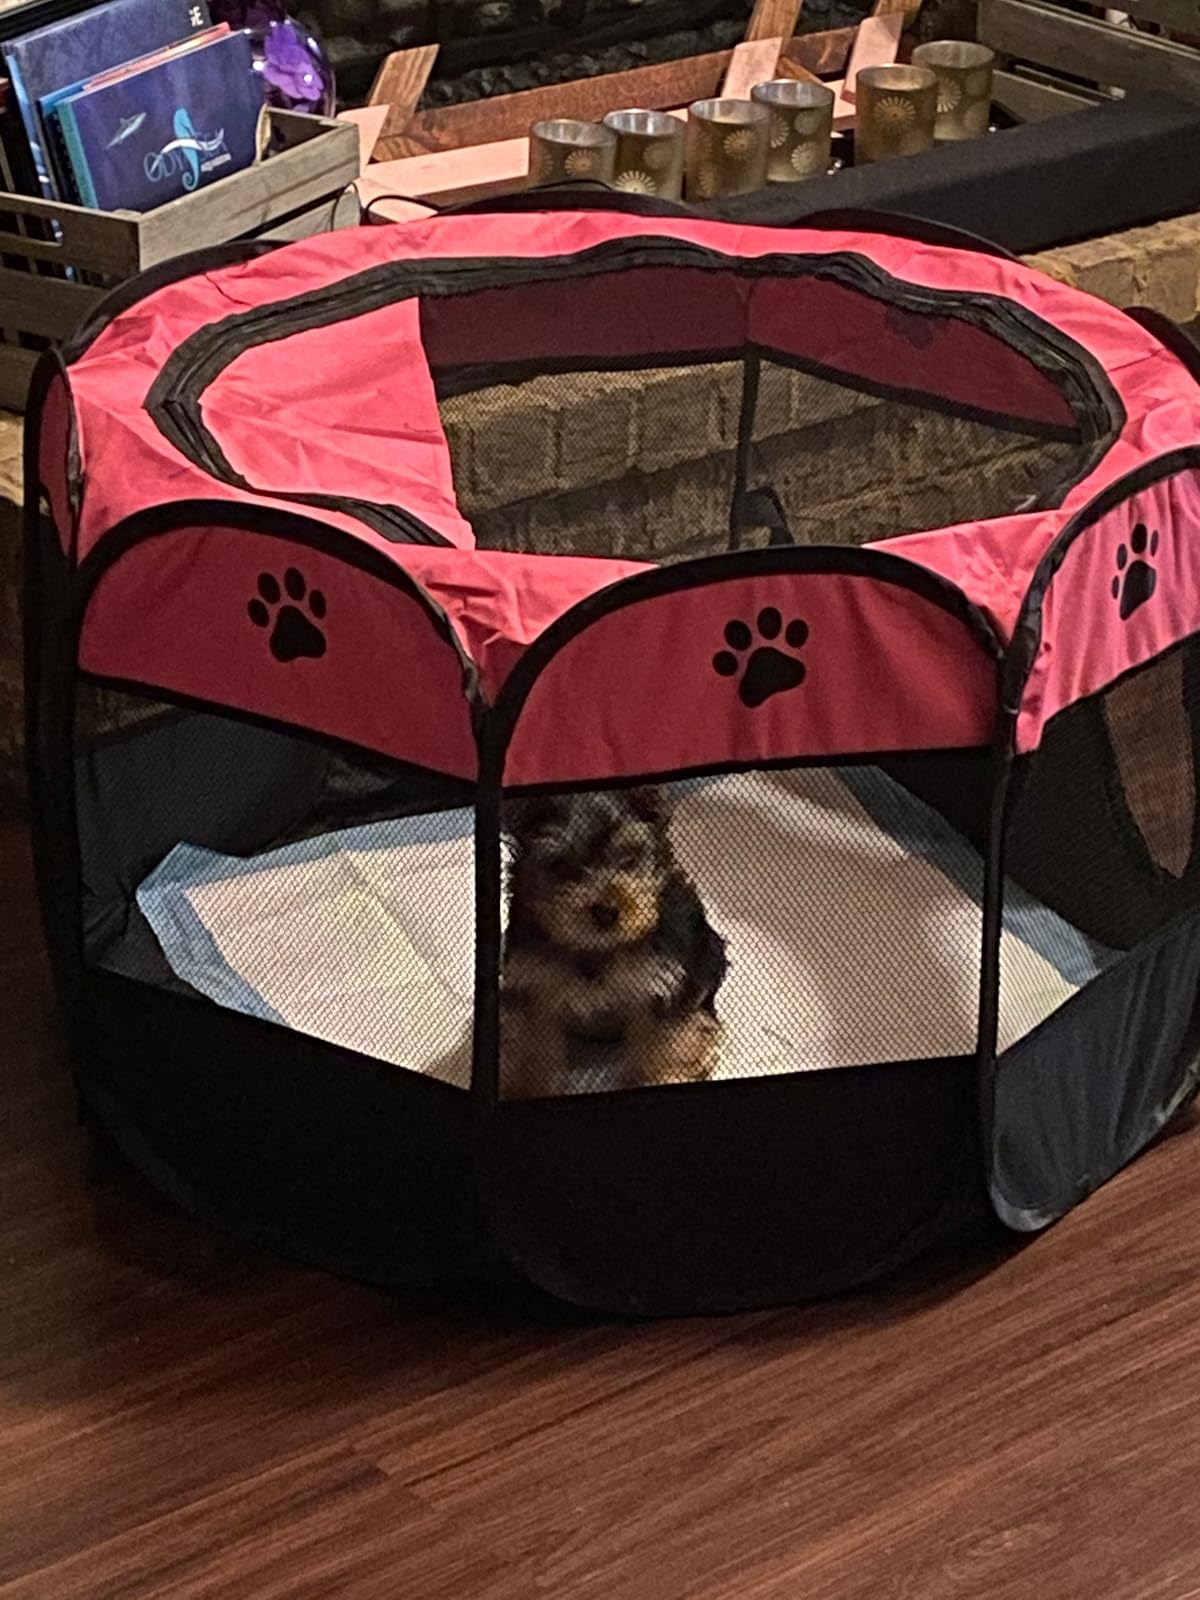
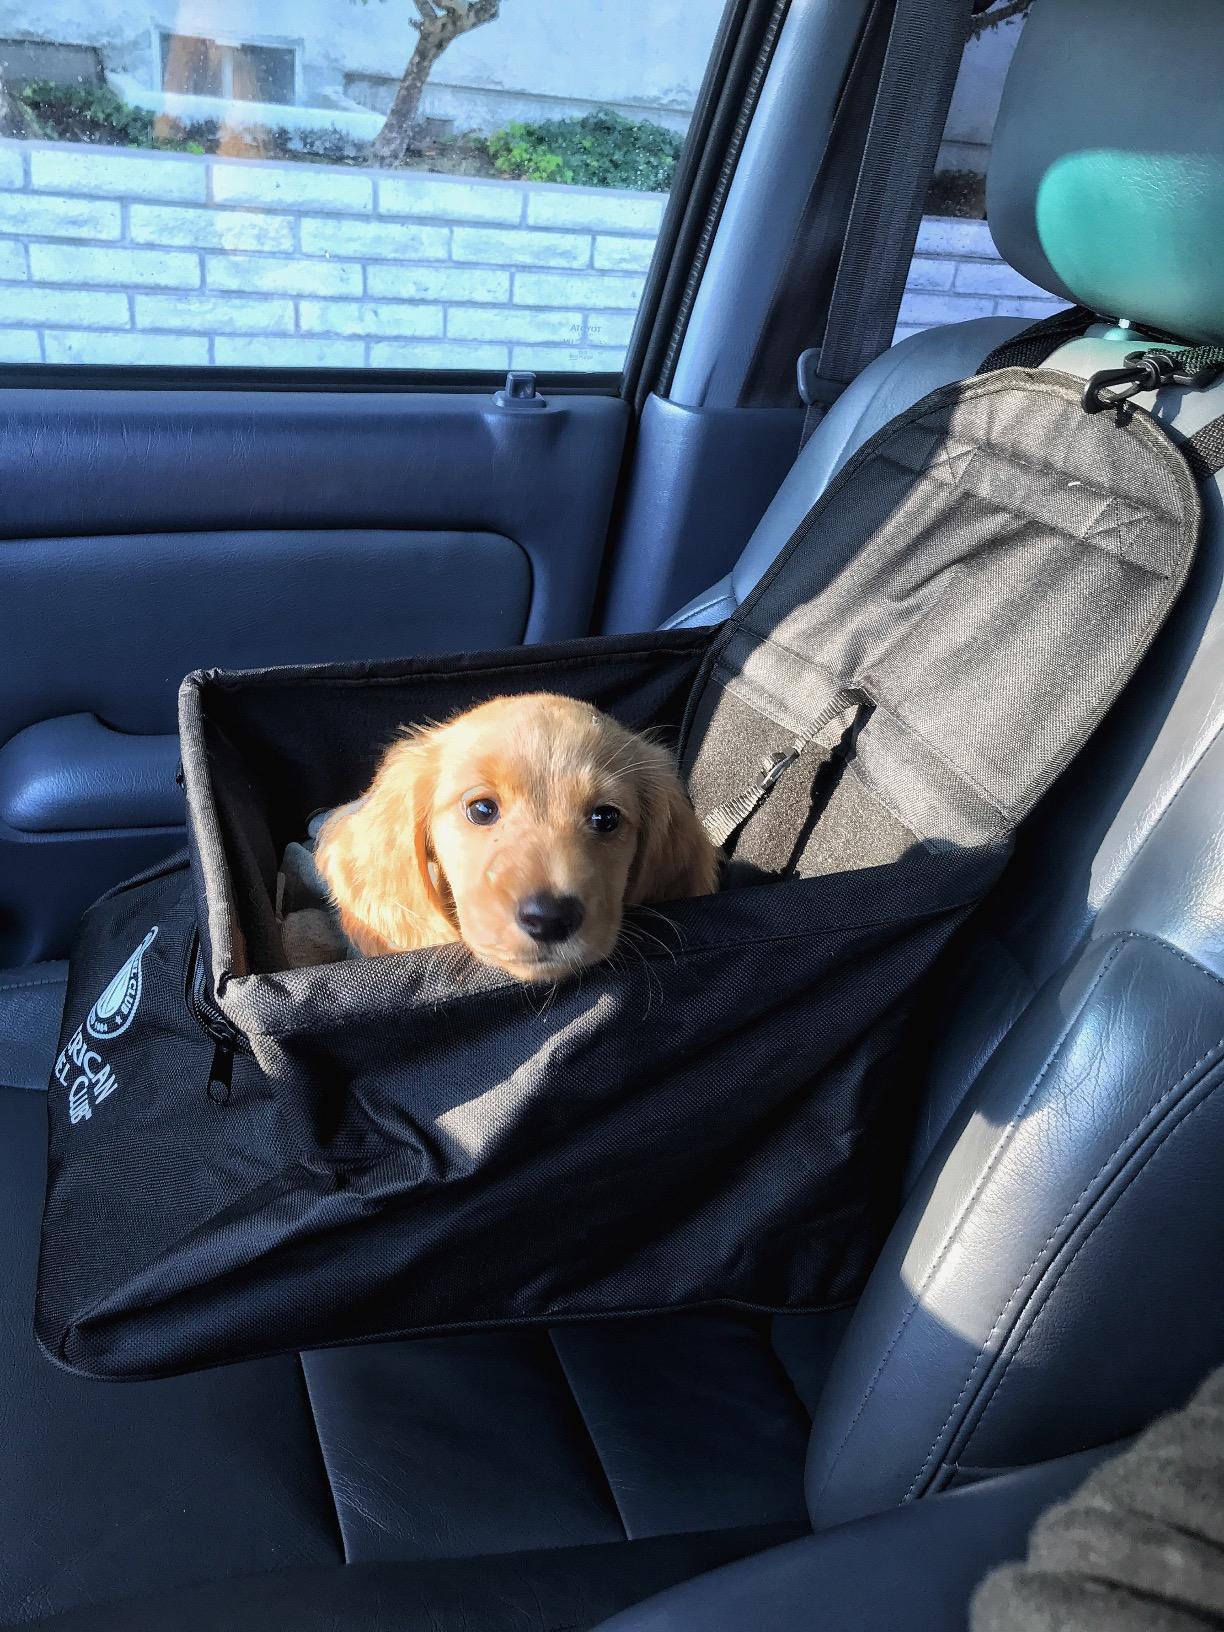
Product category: items_kennel
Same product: no